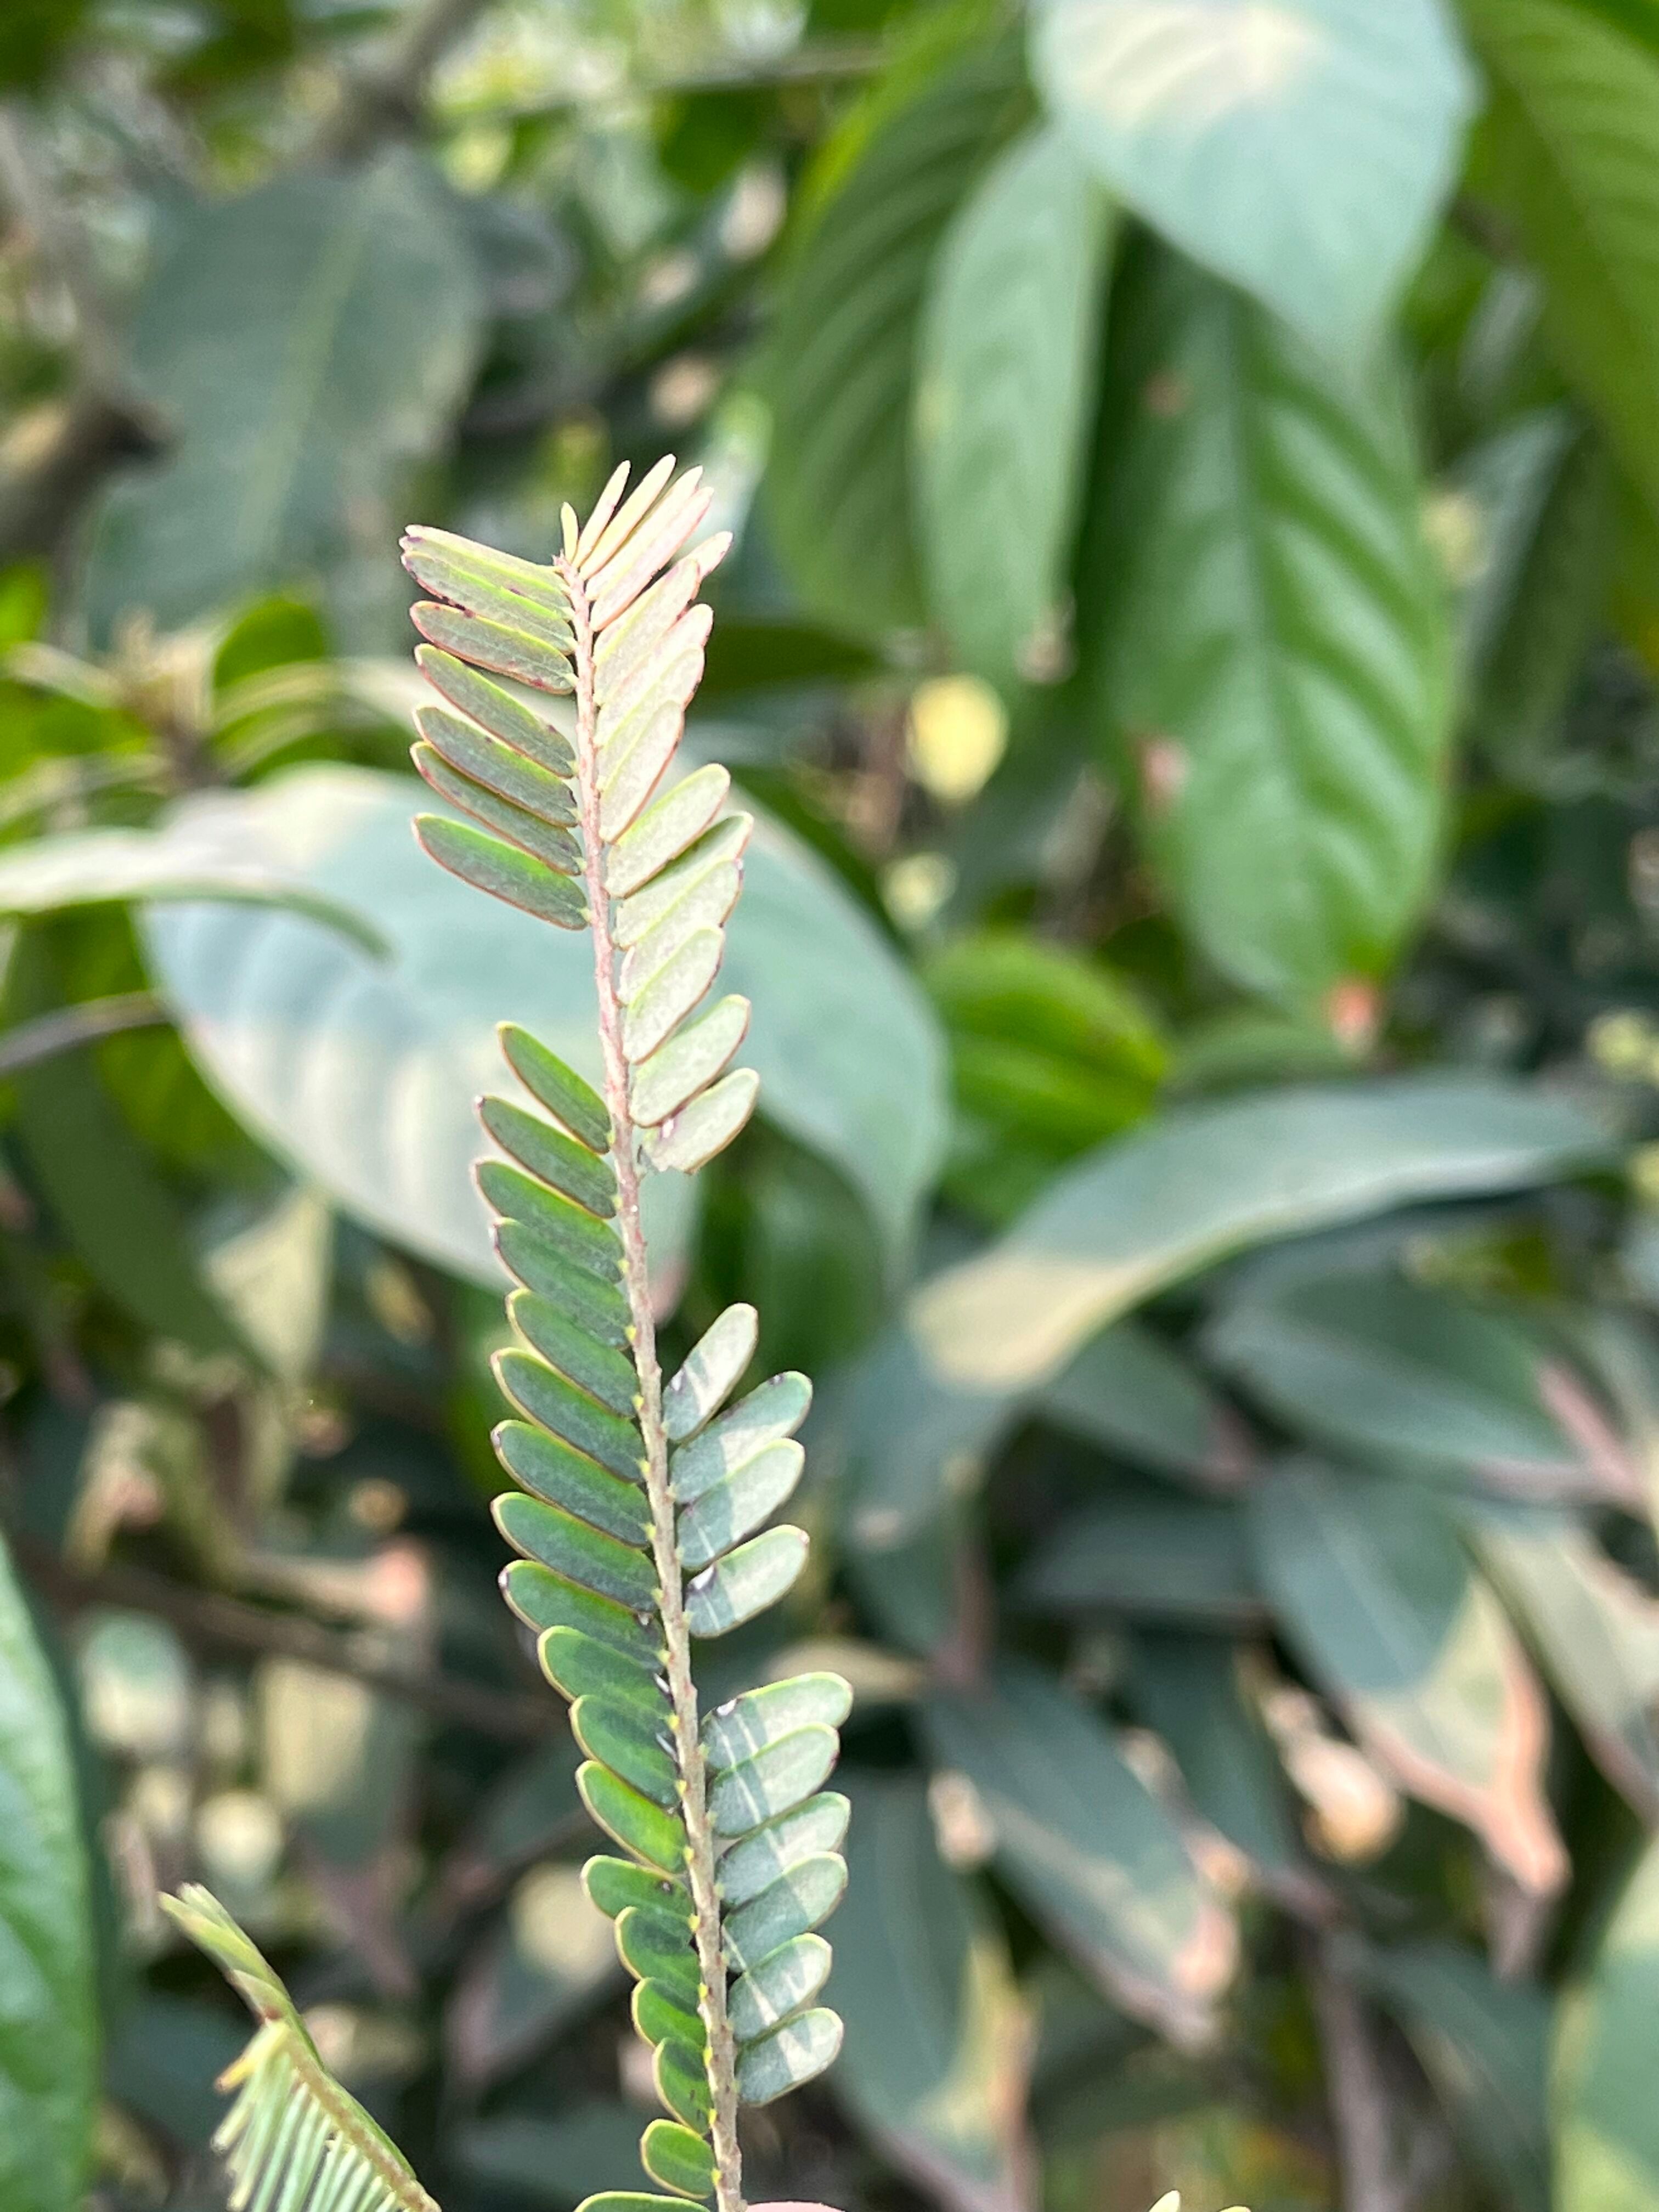
Plant species: phyllanthus-emblica